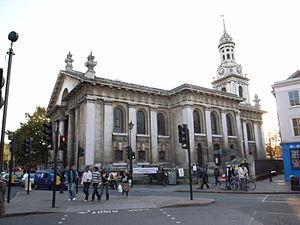
Alphège ou Ælfhēah en vieil anglais, également appelé Elphège ou Alfège, est un ecclésiastique anglo-saxon né vers 953-954 et mort le 19 avril 1012.
Plusieurs églises d'Angleterre sont dédiées à Alphège, archevêque de Cantorbéry mort en 1012 et canonisé en 1078.